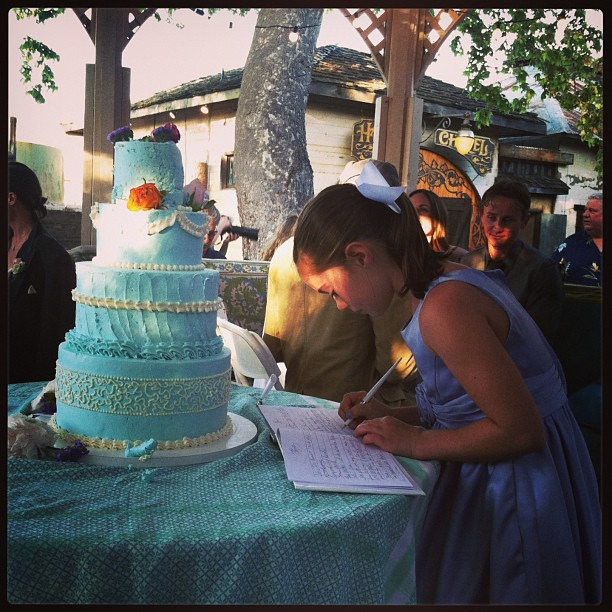
user: Given an image and a question. Answer the question in a short answer. Question: What is the girl writing in? Short Answer:
assistant: notebook